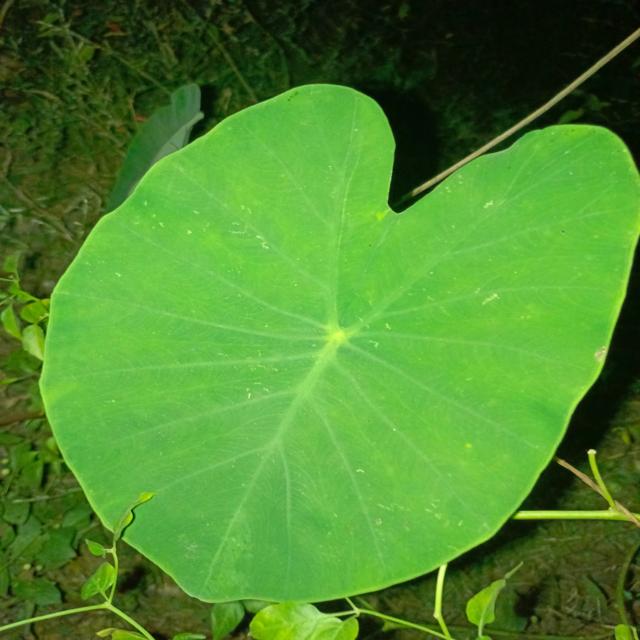
Label: Healthy